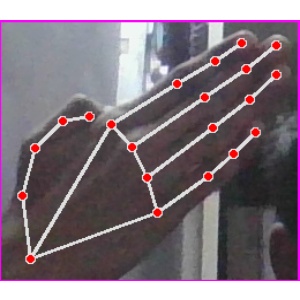
अक्षर: घ